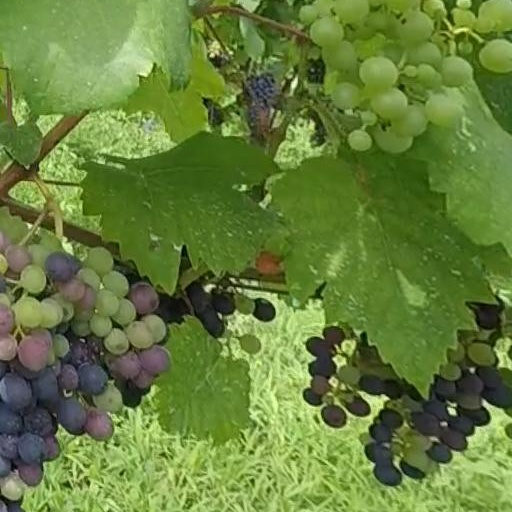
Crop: grape